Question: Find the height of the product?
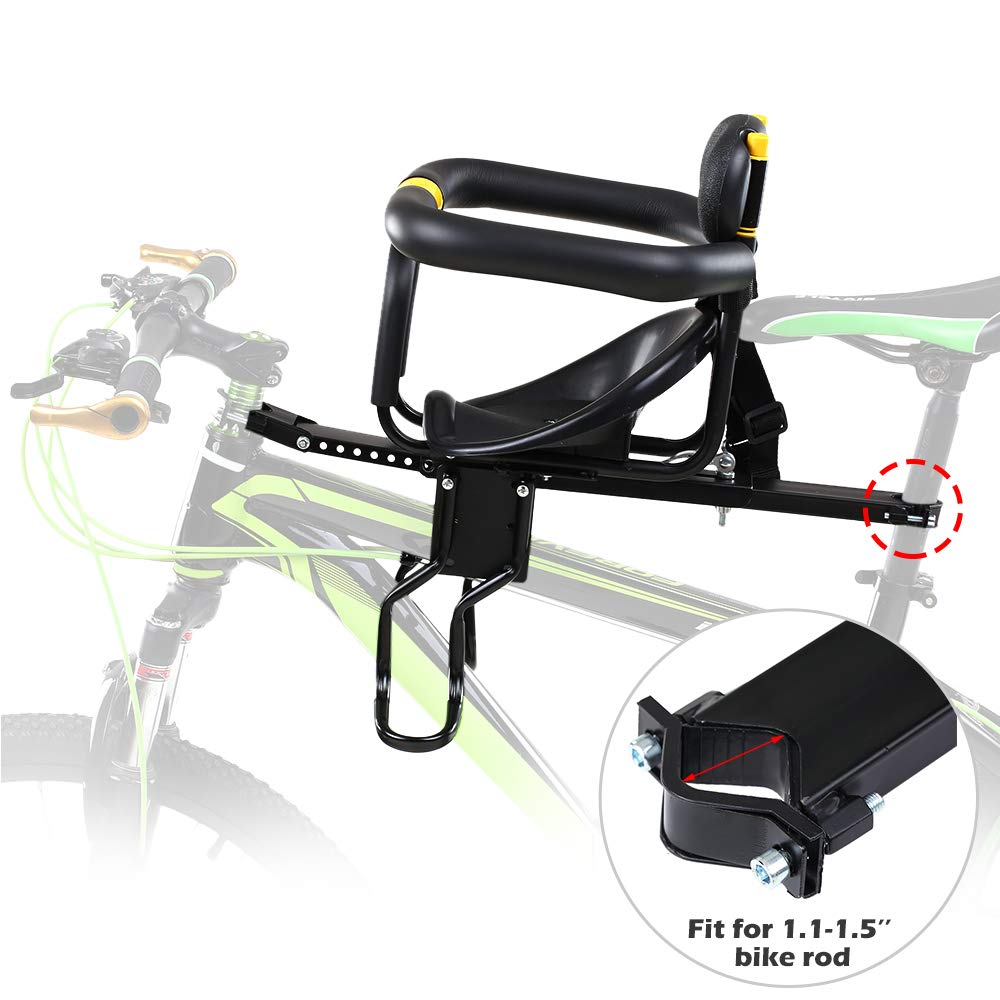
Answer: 1.1 inch